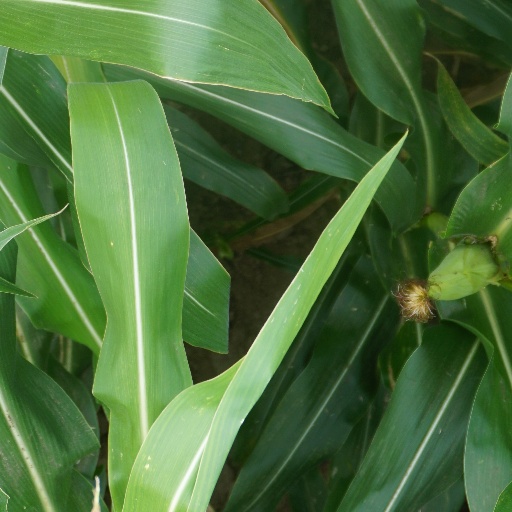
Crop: maize; corn